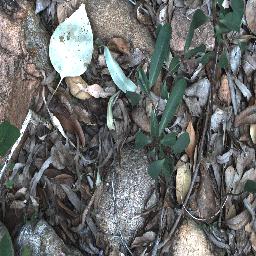
Label: rubber_vine